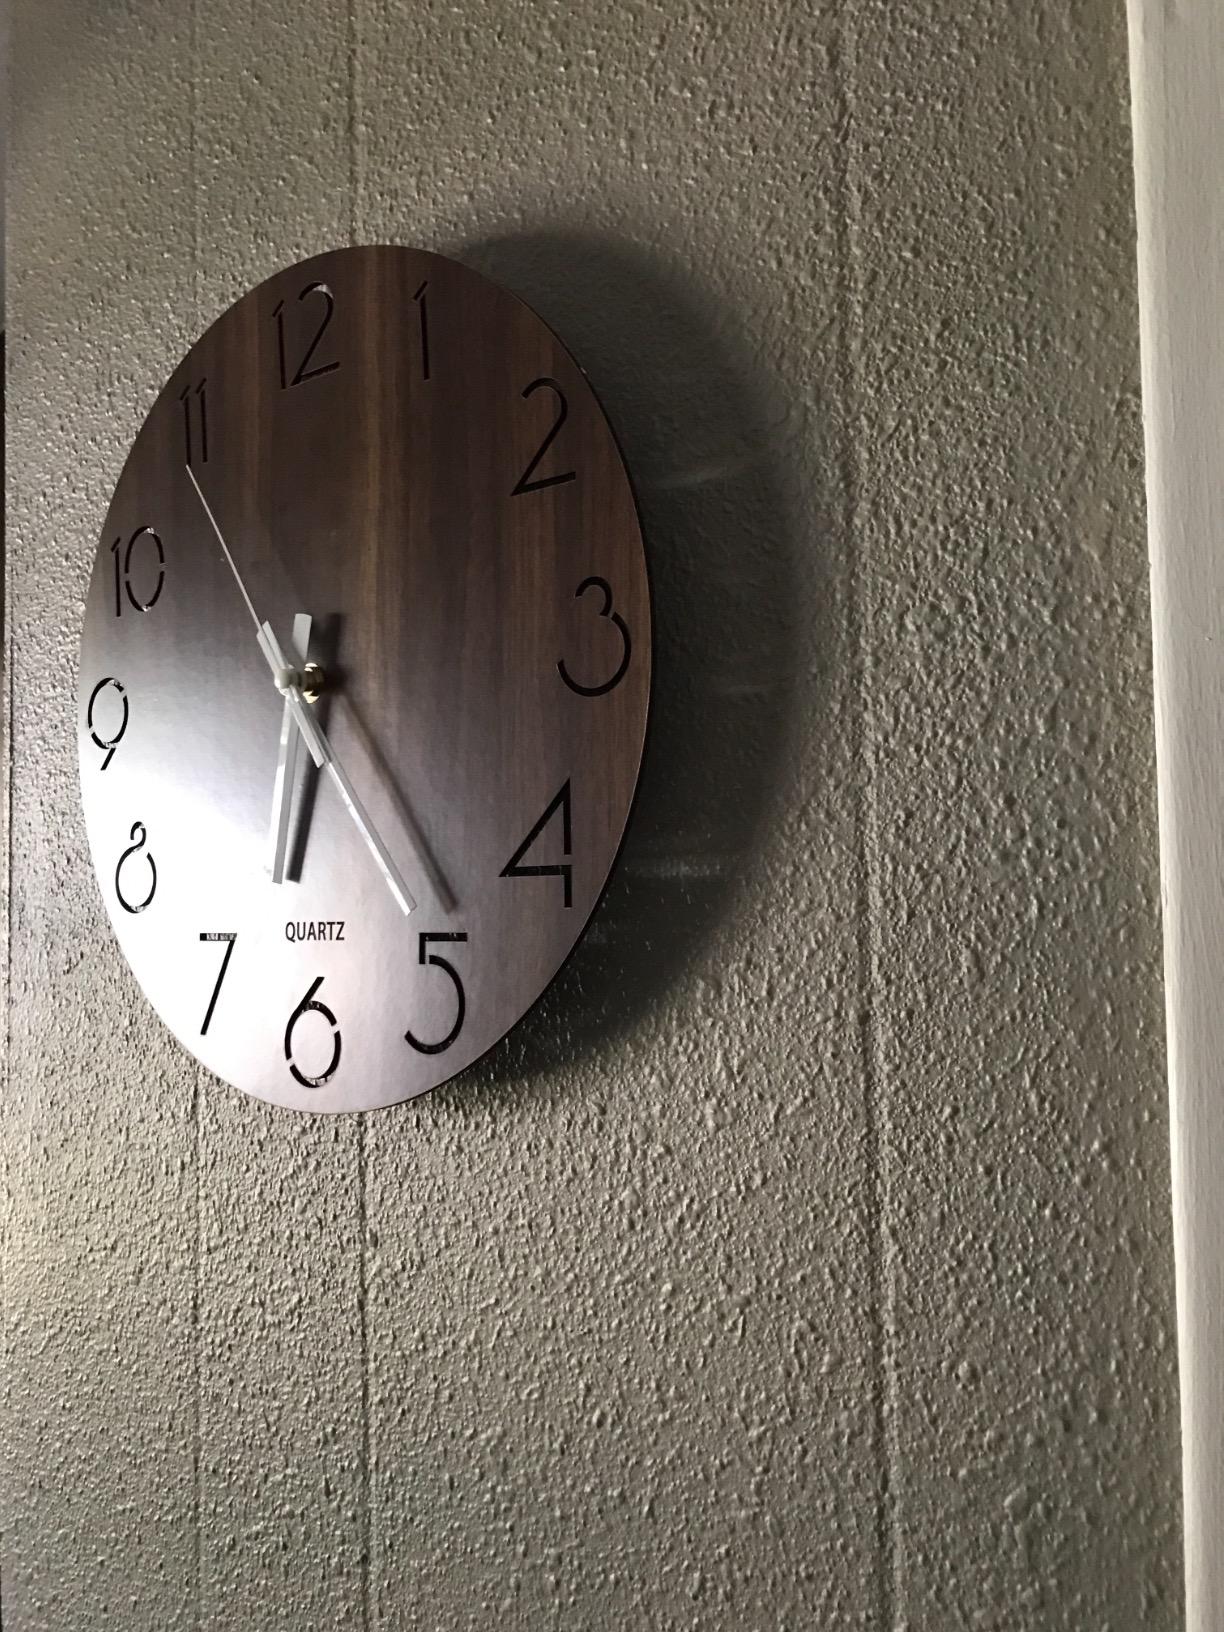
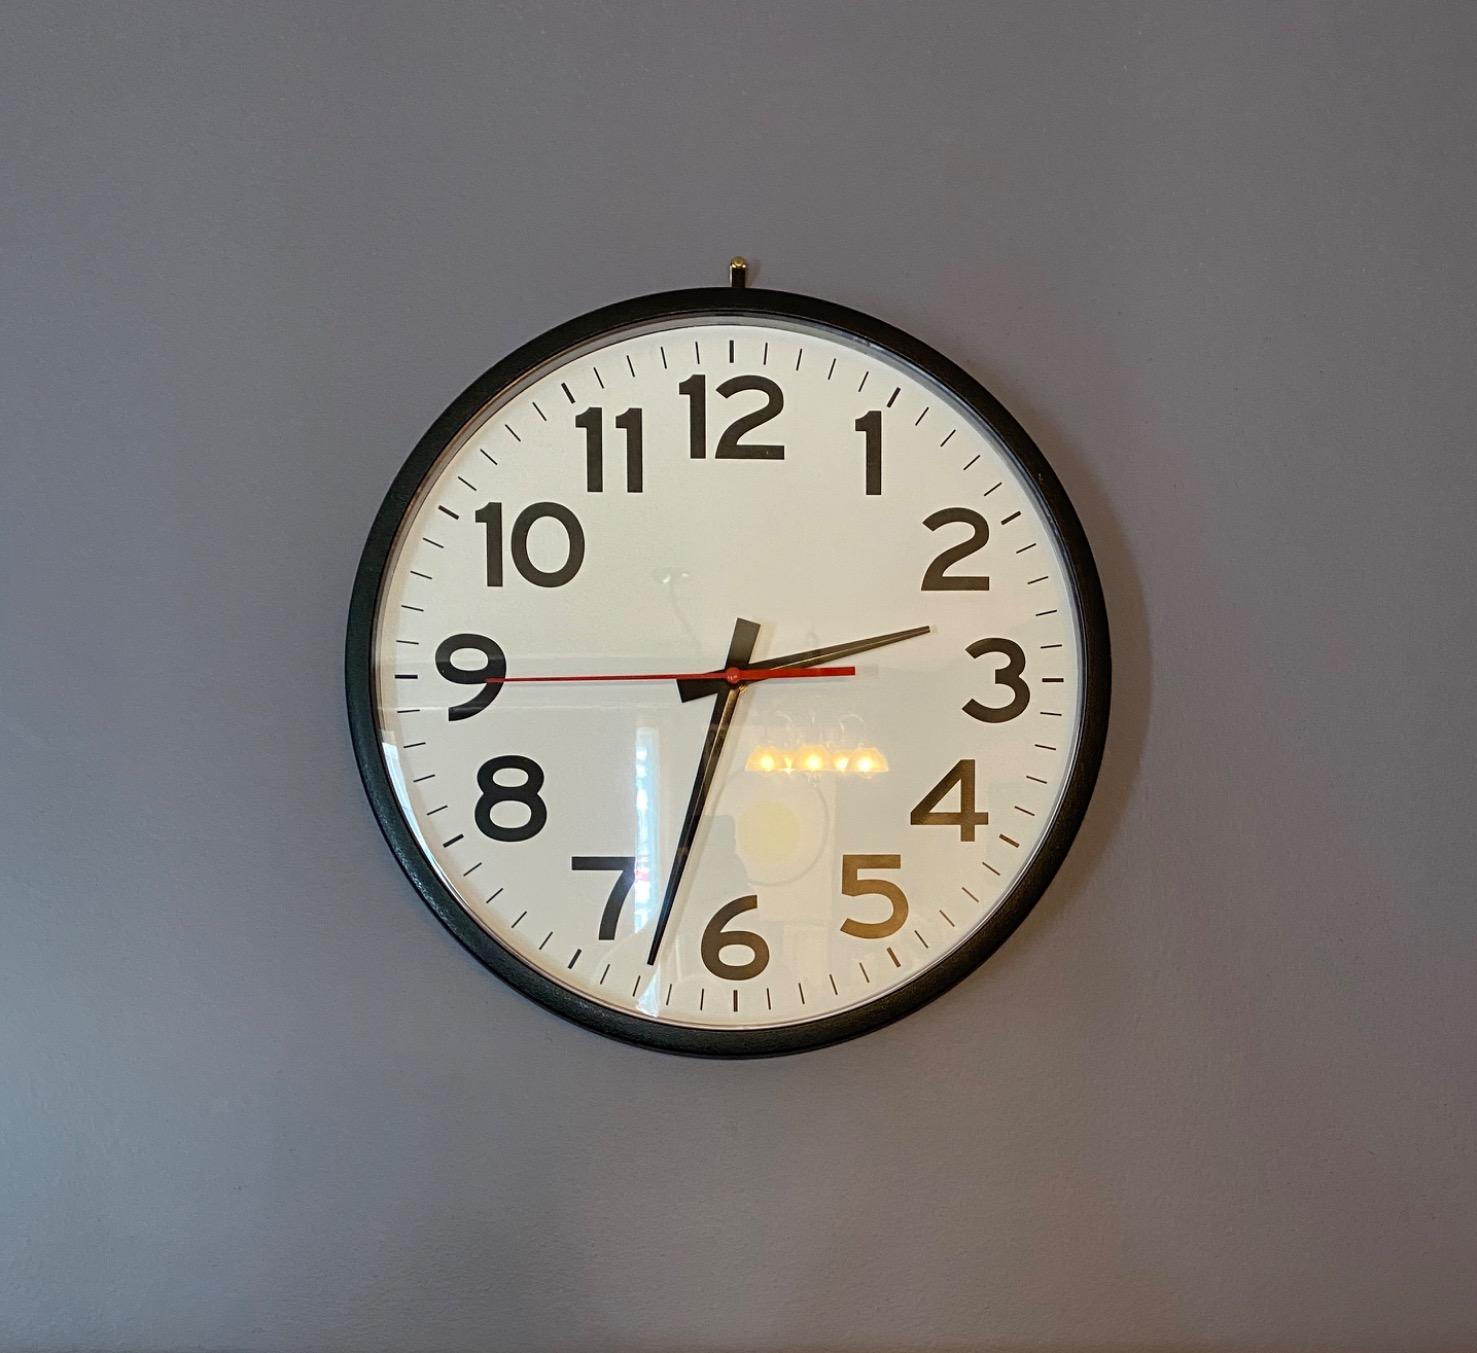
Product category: clock
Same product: no